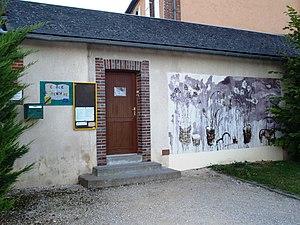
Saint-Aubin-Château-Neuf (Yonne, France)
Saint-Aubin-Château-Neuf est une ancienne commune française située dans le département de l'Yonne en région Bourgogne-Franche-Comté, devenue le 1ᵉʳ janvier 2016 une commune déléguée de la commune nouvelle du Val-d'Ocre qui inclut Saint-Martin-sur-Ocre.